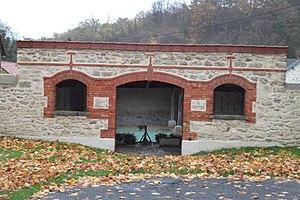
le lavoir d'Hourges_
Hourges est une commune française, située dans le département de la Marne en région Grand Est.